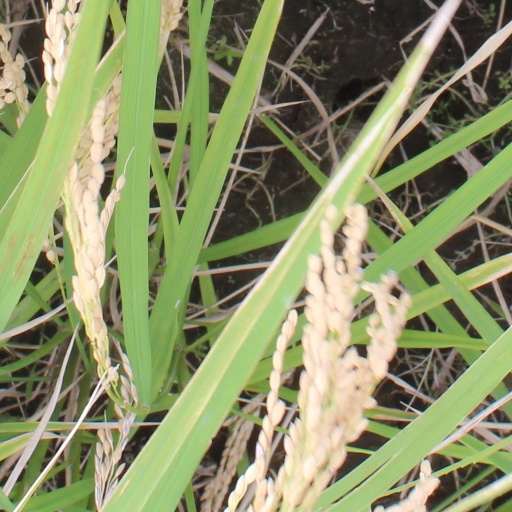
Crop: rice